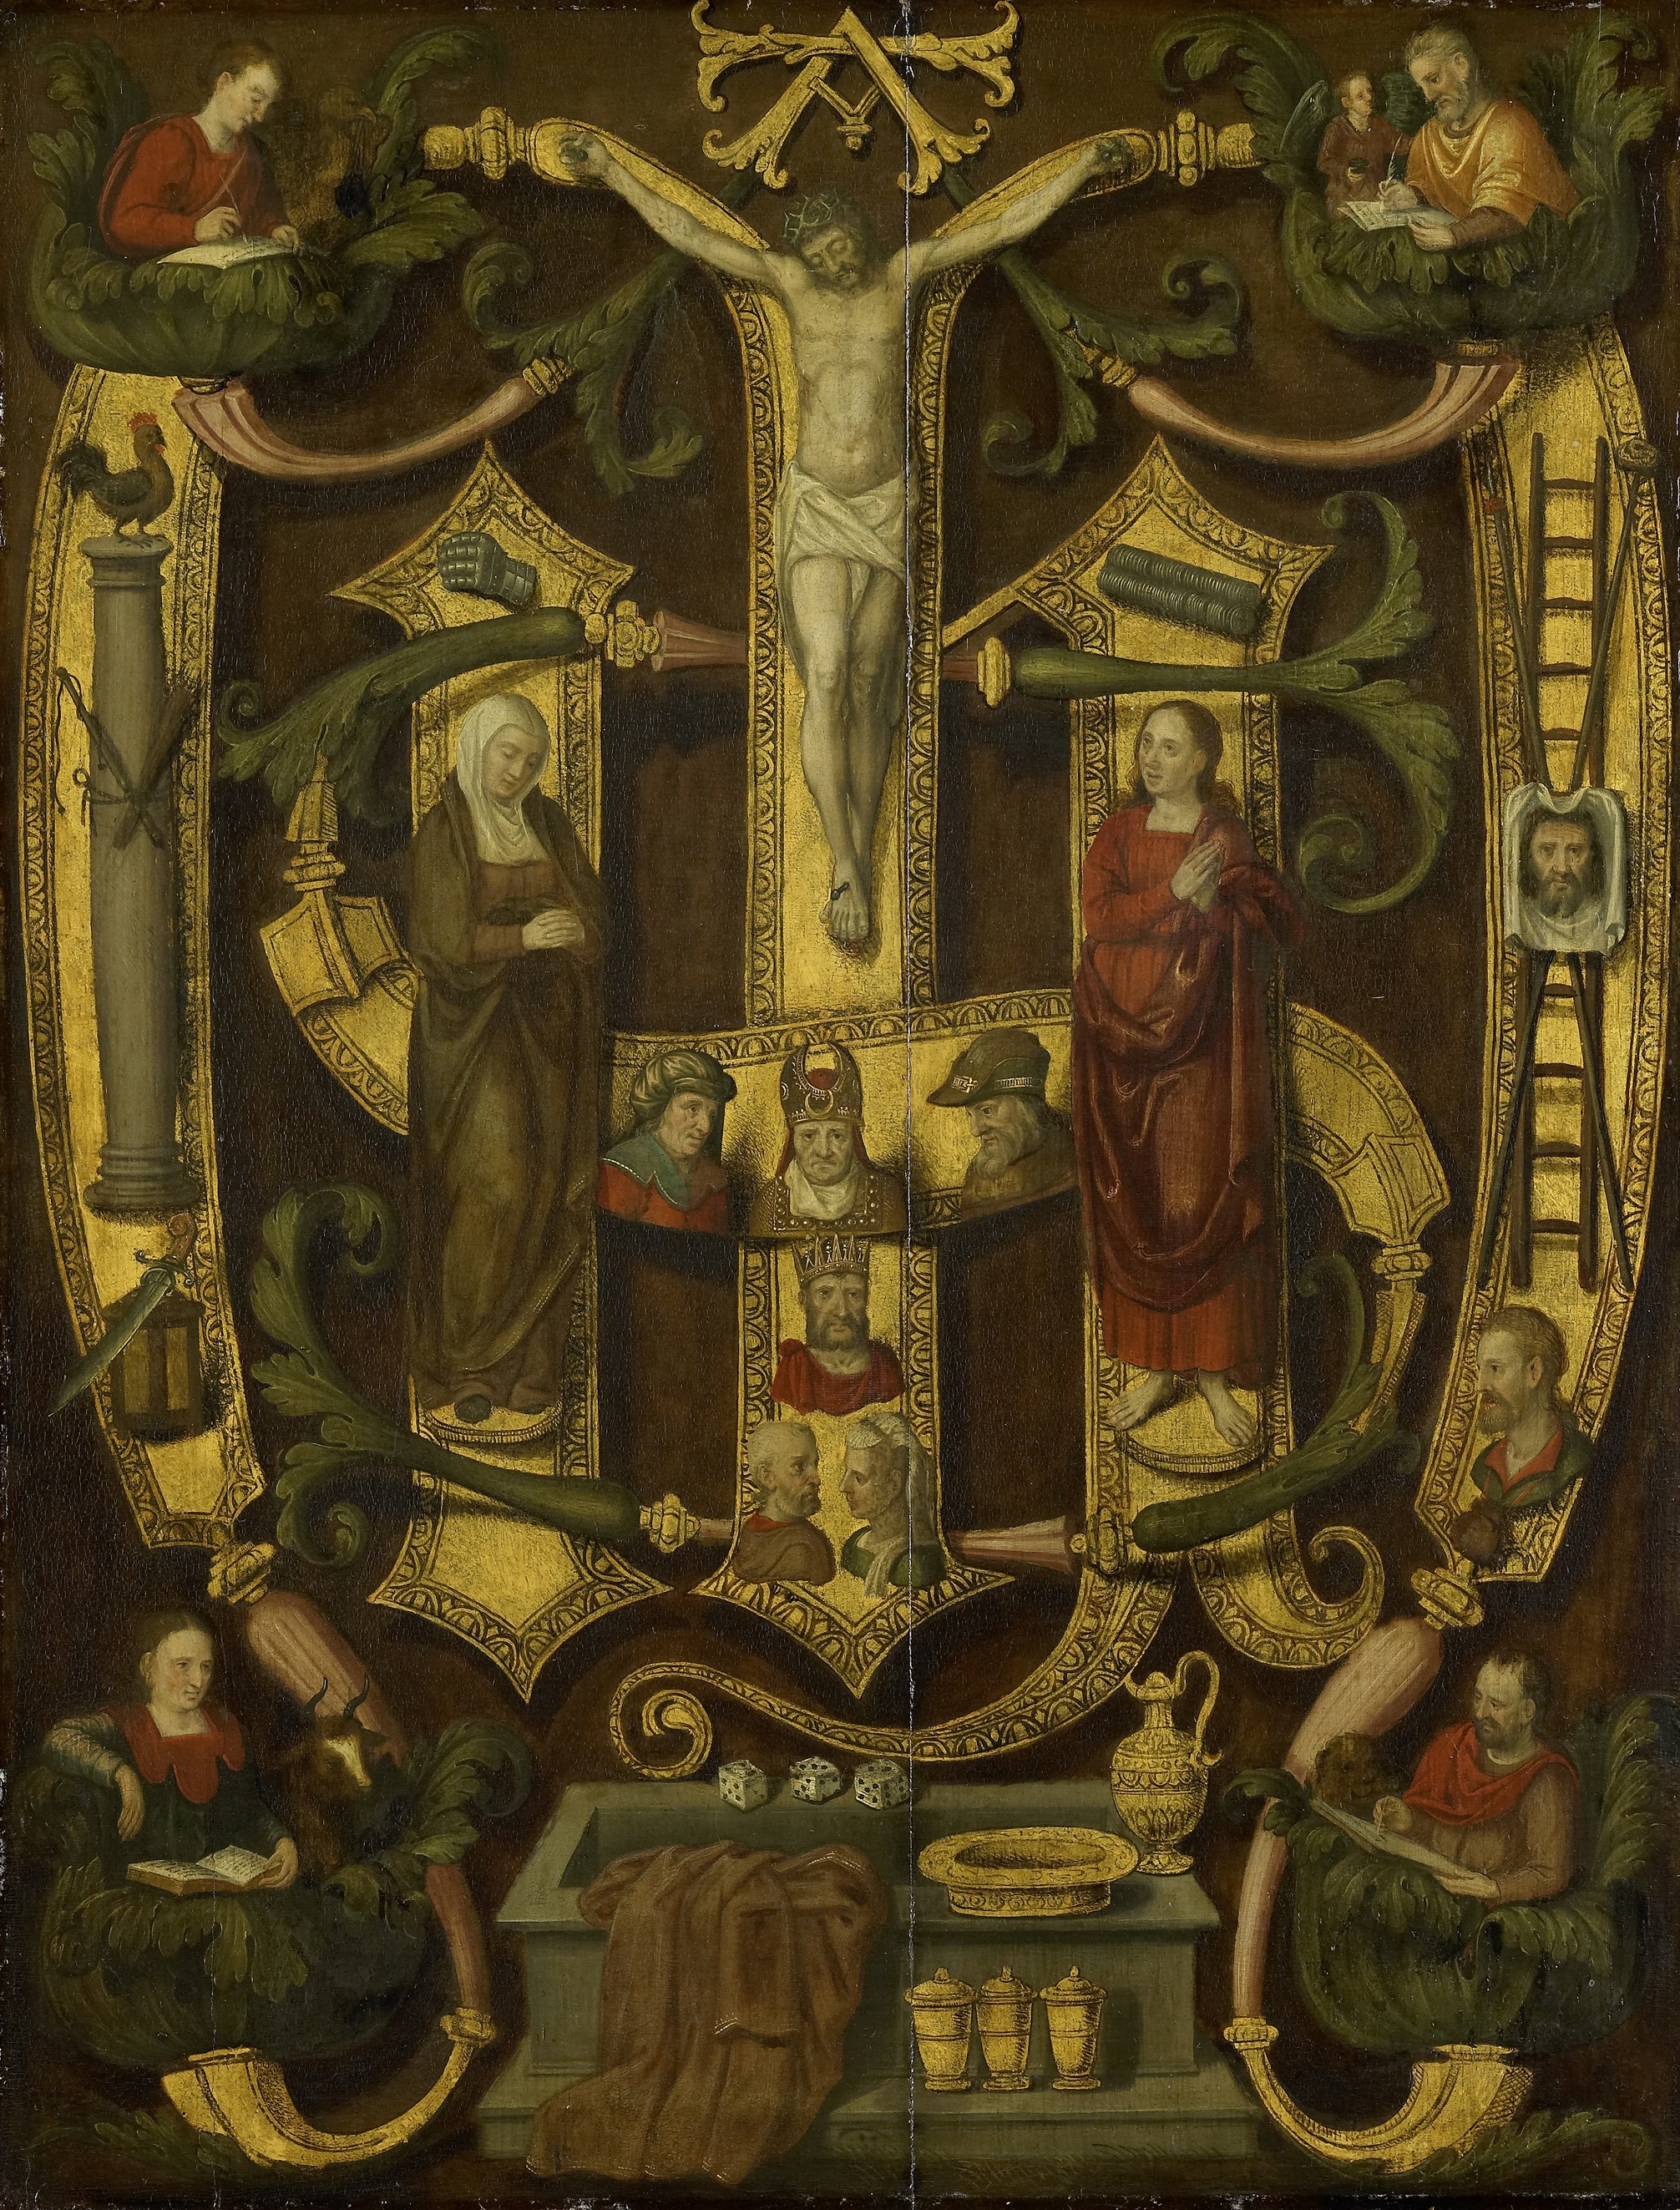
museum, historic, artwork, spiritual, painting, religious, art, altar, carving, middle ages, mythology, canvas, modern art, ancient history, arma christi